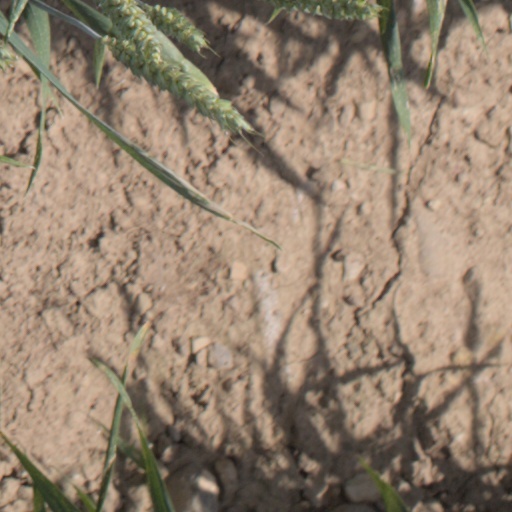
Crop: wheat